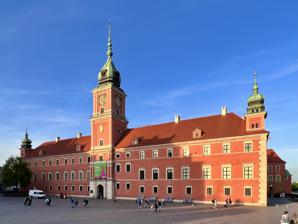
Building: Royal Castle, Warsaw
Country: Poland
Year built: 1619
Castle in Warsaw, Poland Royal Castle Zamek Królewski View from Castle Square (top) and from the Vistula River (bottom) Interactive fullscreen map General information Type Castle residency Architectural style Mannerist - Baroque Country Poland Coordinates 52°14′52″N 21°0′51″E / 52.24778°N 21.01417°E / 52.24778; 21.01417 Construction started 1598, 1971 Completed 1619, 1984 Demolished 10 – 13 September 1944 ( German Army ) Client Sigismund III Vasa Height 60  metres Design and construction Architect(s) Matteo Castelli , Giovanni Battista Trevano , Gaetano Chiaveri Website www .zamek-krolewski .pl UNESCO World Heritage Site Official name Historic Centre Type Cultural Criteria ii, vi Reference no. [1] UNESCO region Europe Historic Monument of Poland Designated 1994-09-08 Part of Warsaw – historic city center with the Royal Route and Wilanów Reference no. M.P. 1994 nr 50 poz. 423 The Royal Castle in Warsaw ( Polish : Zamek Królewski w Warszawie [ˈza.mɛk kruˈlɛf.ski v varˈʂa.vjɛ] ) is a state museum and a national historical monument , which formerly served as the official royal residence of several Polish monarchs . The personal offices of the king and the administrative offices of the royal court were located in the Castle from the 16th century until the final partition of Poland in 1795. Situated in the Castle Square , at the entrance to the Old Town , the Royal Castle holds a significant collection of Polish and European art. The Royal Castle witnessed many notable events in Poland's history; the Constitution of 3 May 1791 , first of its type in Europe and the world's second-oldest codified national constitution, was drafted here by the Four-Year Parliament . The edifice was redesigned into a neoclassical style following the partitions of Poland . Under the Second Polish Republic (1918–1939), it was the seat of the Polish head of state and president. The Second World War brought complete destruction to the building; in September 1939 it was targeted and ignited by Luftwaffe fighter aircraft, and then detonated by the Nazis after the failed Warsaw Uprising in 1944. In 1965, the surviving wall fragments, cellars, the adjacent Copper-Roof Palace and the Kubicki Arcades were registered as historical monuments. Reconstruction was carried out in the years 1971–1984, during which it regained its original 17th-century appearance. In 1980, the Royal Castle and surrounding Old Town became a UNESCO World Heritage Site . It is the second most visited art museum in Poland (after the Wawel Castle in Kraków ) and the 25th most visited art museum in the world with over 2.02 million visitors in 2023. History Main article: History of the Royal Castle, Warsaw Overview The history of the castle dates back to the 14th century when the first Castle Tower was constructed, and the fortified complex was initially used as the residence of the Masovian dukes. In the early 1600s, it was designated to replace Wawel Castle in Kraków as the seat of the king, Parliament (Chamber of Deputies and Senate), and the Polish–Lithuanian Commonwealth . The medieval Gothic structure was remodeled into Italian mannerism by architects Matteo Castelli and Giovanni Battista Trevano . The Baroque easternmost wing was designed by Gaetano Chiaveri and completed in 1747. Castle in the Middle Ages Medieval wall of the Curia Maior In 1339, the Papal Legate in Warsaw heard a case brought by the King of Poland , Casimir III the Great , against the German Teutonic Order . He claimed that they had illegally seized a slice of Polish territory — the Pomerania and Kuyavia regions. The documents in this case are the earliest written testimony to the existence of Warsaw . At that time a fortified town surrounded by earthen and wooden ramparts , and situated where the Royal Castle now stands, it was the seat of Trojden, duke of Masovia . At the end of the 13th century, during the Duke Conrad's rule, the wooden-earthen gord called "Small Manor" ( Latin : Curia Minor ) was erected. The next duke, Casimir I , decided to build the Great Tower ( Latin : Turris Magna ), possibly one of the first brick building in Warsaw. In the middle of the 14th century, the Castle Tower was built, and its remains up to the first storey have survived to this day. During the reign over Masovia by Duke Janusz I the Elder , the Curia Maior (Big Manor) was erected between 1407 and 1410. Its façade, which was still standing in 1944, was knocked down by the Germans , but has been rebuilt since then. The character of the new residence and its size (47.5 m/14.5 m) decided the change of the buildings status, and from 1414, it functioned as a Prince Manor. Renaissance period The Royal Castle in Warsaw after the extension c 1600. Plan from the beginning of the 17th century. When the Duchy of Masovia was incorporated in the Kingdom of Poland in 1526, the edifice, which until then had been the Castle of the Dukes of Masovia, became one of the royal residences. From 1548 onwards Queen Bona Sforza resided in it with her daughters Izabela , who became Queen of Hungary , Catherine , later to become Queen of Sweden, and Anna Jagiellon , later Queen of Poland . In 1556–1557 and in 1564, the King of Poland, Sigismund II Augustus , convened royal parliaments in Warsaw . They met in the castle. Following the Lublin Union (1569), by which the Polish Crown and the Grand Duchy of Lithuania – were united as a single country, Warsaw Castle was regularly the place where the parliament of the Two-Nations State met. In 1569–1572, King Sigismund II Augustus started alterations in the castle, the architects being Giovanni Battista di Quadro and Giacopo Pario. The Curia Maior was altered so as provide a meeting place for the Parliament, with premises for the Chamber of Deputies ( Sejm – delegates of the gentry) on the ground floor ( the Old Chamber of Deputies ), and the Senate Chamber (where the Senators debated in the presence of the King) on the first floor. This was one of the first attempts in Europe to create a building that would be used solely for parliamentary purposes. The parliamentary character of the Curia Maior is stressed by the paintings of the facade – the coats-of-arms of Poland, of Lithuania, and of the various regions from which the delegates were elected. A new Renaissance style building, known as the "Royal House", was erected next to the Curia Maior . The king resided there when the parliament was in session. Vasa period and the Deluge Władysław 's Tower Władysław's Opera Hall The Royal Castle in 1656 The next alterations to the castle were made in the reign of Sigismund III Vasa , who transferred the royal residence from Kraków to Warsaw . In 1598–1619, the castle was enlarged. Giovanni Trevano was in charge of the reconstruction. His plans were probably amended by the Venetian architect Vincenzo Scamozzi . Between 1601 and 1603, Giacomo Rodondo finished the new northern wing. From 1602 Paolo del Corte was doing stonework. Later after 1614, when Matteo Castelli took the lead, the western wing was built (from today's Plac Zamkowy side) as chancelleries and a marshals office. The southern wing was built at the end. In that way, five-wings in a mannerist -early baroque style were built. In 1619, the New Royal Tower ( Latin : Nova Turris Regia ), also called Sigismund's Tower, was finished. It was 60 meters high and was placed in the middle of a newly built west castle 90 meters in length. At the top of the tower, a clock with gilded hands and copper face was placed. The new tower's spire was 13 meters high and had glided knobs and a copper flag at the top. On 29 October 1611 in the Senator's Chamber, Tsar Vasili IV of Russia , who had been captured by the hetman Stanisław Żółkiewski , paid homage to the Polish king Sigismund III Vasa. Sigismund III and his successors of the Vasa dynasty — Władysław IV Vasa and John II Casimir Vasa — collected many rich works of art in the castle, such as oriental fabrics, tapestries, and numerous paintings by such famous artists as Titian , Veronese , Jacopo and Leandro Bassano , Tintoretto , Palma il Giovane , Antonio Vassilacchi , Tommaso Dolabella , Guercino , Guido Reni , Joseph Heintz the Elder , Bartholomeus Spranger , Roelant Savery , Rembrandt , Pieter Soutman , Peter Danckerts de Rij , Peter Paul Rubens , Jan Brueghel the Elder , Daniel Seghers , Georg Daniel Schultz and sculptures by Giambologna , Giovanni Francesco Susini and Adriaen de Vries . These splendid works of art were either destroyed or plundered during the invasions of Poland by Sweden and Russia during the Deluge , in 1655–1657. The Swedes took all the priceless pictures, furniture, tapestries, the royal library, the crown archive, numerous sculptures, whole floors and royal flags. In the castle they had a military Lazareth field hospital, which additionally contributed to the devastation of the buildings. A few months later armies destroyed the rest, plundering most of the copper elements and tearing up the rest of castle's floor. The majority of the preserved castle furnishings from the Vasa period found their place in the collection of the Visitationist Monastery in Warsaw as donations from the last Vasa, John II Casimir and his French-born wife Marie Louise Gonzaga . In 1628, the first Polish opera – Galatea , was staged at the Castle. The great opera hall (double-storied, over 50 m long), which existed at the Royal Castle, was demolished by Swedes and Germans and rebuilt in the 1660s by King John II Casimir. Late Baroque period Reconstruction design of the Royal Castle, c. 1700 . Design of the Eastern wing by G. Chiaveri. Senate Chamber at the Royal Castle, 1720. The New Chamber of Deputies at the Royal Castle in the end of the 17th century. In 1657, the reconstruction of the castle started, under the Italian architect Izydor Affait's guidance. Because of the lack of money, the following Polish king, Michael I Korybut did not decide on radical rebuilding, just limiting himself to rebuilding destroyed buildings. Because of the bad conditions of the residence, he had to move to Ujazdów Castle in 1669. Until 1696, when the next Polish king, John III Sobieski , died, no serious works were done. They only limited work to current inspections of the building's condition. Sessions of Parliament continued to be held in the castle, as well as various State occasions, such as when the Hohenzollern dukes of Prussia paid homage to the kings of Poland and occasions when the king received the ambassadors of foreign countries. After choosing Augustus II in an election in 1697, the castle again began to deteriorate. A new conflict with Charles XII of Sweden significantly limited the king's budget. Despite problems, in 1698 Augustus II commissioned a residence reconstruction project. In 1700 it was done by Johann Friedrich Karcher, who came from abroad. On 25 May 1702 the Swedes re-seized the Royal Castle in Warsaw, creating a hospital with 500 beds, and into the Chamber of Deputies and ministers' rooms, they placed a stable. During the Polish army's siege in 1704 the castle was retaken. However, it was soon retaken once more by Sweden's army. In 1707, by virtue of the peace treaty between Augustus II and Charles XII of Sweden, Russian allied troops entered Warsaw, and Tsar Peter I of Russia settled in the castle. After two months, Russian forces were removed from Warsaw, taking with them works of art from the castle, including Tommaso Dolabella 's pictures, which included two that were very important for Russians: The Defense of Smolensk and Russian Tsar Vasili IV compelled to kneel before Polish King Sigismund III of Poland . Władysław IV's Opera Hall was completely devastated and was never restored. The reconstruction according to Karcher's plans began from 1713 to 1715. In 1717 the Parliament Hall was completely rebuilt. It was used to serve the Saxon rulers as a coronation hall. During the following years, between 1722 and 1723, the other castle halls were converted-under the direction of architect Joachim Daniel von Jauch , the new Senate Chamber was built, and all the furnishings moved from the old to the new location, including among others: 60 Polish provincial emblems, panelling, mouldings and lesene . On 31 May 1732, a fire broke out in the castle destroying the west elevation and part of the Sigismund's Tower and the exterior façade sculptures, known as armature . The next reconstruction project of the Royal Castle appeared after Augustus III was elected to the Polish throne in 1733. New plans, which were formed in 1734 and developed in 1737 by architect Gaetano Chiaveri , saw among other things, the reconstruction of the castle's façade on the Vistula side in the rococo style , which was meant to form a new so called Saxon elevation and also the conversion of the north-east part with the Altana Tower, where it was planned for 3 two-storey avant-corps (risalto) to be built on. The reconstruction work according to these plans was carried out with various intensity between 1740 and 1752. During the period of 1740–1747, the façade on the Vistula side was reconstructed in the late baroque style (architects: Gaetano Chiaveri, Carl Friedrich Pöppelmann, Jan Krzysztof Knöffel). One of the best sculptors who did work on the castle in this period was Jan Jerzy Plersch , who made the royal decorative frames, mouldings and statues called the Famous Figures, which held the royal crowns on the top of the middle risalto , of the Saxon elevation, on the Vistula side. The last reconstruction work of this period was finished by late 1763, after the death of Augustus III, when Plersch made the last sculptures and frames with province emblems for the Parliament Hall. Enlightenment period Reconstruction design of the Senate Chamber at the Royal Castle, V. Louis. Apotheosis of King Stanisław II Augustus in the Ballroom, André le Brun, ca. 1780. The most splendid period in the history of the Castle was during the rule of Stanisław II Augustus (1764–1795). This monarch collected exquisite works of art, many of which have survived to this day. He recruited first-rate architects such as Jakub Fontana , Domenico Merlini , Jan Chrystian Kamsetzer , and Jakub Kubicki , to work on the castle, as well as splendid painters such as Marcello Bacciarelli , Bernardo Bellotto , Franciszek Smuglewicz , Kazimierz Wojniakowski , and Jean-Baptiste Pillement and eminent sculptors such as André-Jean Lebrun and Jakub Monaldi, and famous French artists such as the architect Victor Louis . The total reconstruction of the castle planned by the King did not come to fruition, but the interior was changed to the neoclassical style – although this, known in Poland as the Stanisław Augustus style , was rather different from neoclassicism in the rest of Europe. Reconstruction design of the Royal Castle in Warsaw by J. Fontana In 1791, the Great Sejm (or Four-Year Sejm ) of 1788–1792 and Senate adopt the May 3rd Constitution at the Royal Castle. During 1766–1785 on the basis of Jakub Fontana's plans, the southern wing of the castle, which was burnt on 15 December 1767 was rebuilt (2 destroyed floors, a new elevation on the south side with three avant-corps or risalti , the division of the façade by lesene and pilasters with Ionic capitals). Between 1774 and 1777, the monarch's private apartments were furnished. They consisted of the Prospect Room (with landscapes by Canaletto ), the chapel, the Audience Chamber, and the Bedchamber, while between 1779 and 1786 the Senate Apartments were completed, consisting of the Ballroom, the Knights Hall, the Throne Room, the Marble Room, and the Conference Chamber. These rooms contained pictures and sculptures depicting great events in Poland's history, as well as portraits of Polish kings, generals, statesmen and scholars (including Copernicus and Adam Naruszewicz ). In 1777, a gilded bronze altar presented to King Stanisław II Augustus by Pope Clement XIV , was installed in the new Chapel of the Royal Castle, so-called Saxon Chapel (today's concert hall). The castle also housed the rich royal collections including 3200 pictures, classical statues, about 100 000 graphics, in addition to medals, coins, and a fine library , to house which a separate building was erected in 1780–1784. The new library building housed many books, gems, drawings, coins, maps and plans belonging to the monarch. The Royal Library's book collection amounted to 16 000 volumes of various works, 25,525 drawings, 44,842 etchings in 726 bound volumes, overall a number of 70,000 etchings—fancy dress balls were also held in this hall. Up until 1786 Stanisław II Augustus tried a few times to change the outside decor of the castle and to build an architectural castle square, he was not however successful in carrying out these plans. During this period, the castle was the place where the ideas of the Polish Enlightenment first flourished. The King held "Thursday lunches" at the Castle for scientists, scholars, writers, and artists. This was where the idea for the National Education Commission ; one of the first secular Ministries of Education in Europe, was mooted. The castle was the place where the first proposals were made for a Knights' School , and for a national theatre . It was in the Senate Chamber in the Castle that what was known as the " Great Sejm " (Great Parliament) passed the famous Polish Constitution of 3 May , 1791. During the ceremony the King was carried out to the nearby church of St. John . In honour of this occasion, a marble plaque with Ignacy Krasicki 's text written on it was set into the wall of the castle. In partitioned Poland and the Second Polish Republic Between 19 and 20 December 1806 and 1–30 January 1807, Napoleon Bonaparte , the French emperor, spent his time at the castle. Here in 1807 he made the decision to form the Duchy of Warsaw , which was to be ruled by the Saxon king Frederick August I , using the Royal Castle as his residence. Prince Józef Poniatowski , Commander-in-Chief of the Army of the Duchy of Warsaw and Marshal of France , resided in the Copper-Roof Palace joined to the castle. After the creation of the constitutional Kingdom of Poland (1815), its parliaments met here at the castle. As kings of Poland, the Russian Tsars Alexander I and Nicholas I also resided in the castle when they stayed in Warsaw. During the November Uprising , on 25 January 1831, the Sejm debating in the castle dethroned Tsar Nicholas I as Polish king. Conference Room at the castle without paintings that were stolen by the Tsarist army. In 1836, the voivodeships of Congress Poland were abolished and replaced by guberniyas . During that time, the Royal Castle became the residence of the Tsar's governor Ivan Paskievich . Paskievich charged Ludvik Corio – a Russian Colonel and architect – with designing new elevations and façades (the west, south, and east parts). However, the Russian authorities were not satisfied with the new designs, and Corio was told to prepare another design – one that would refer to Kubicki's solutions (and his co-workers Lelewel and Thomas). Finally, Corio rebuilt all the elevations and façades in the neoclassical style , but the Saxon Elevation was left the same. After the death of Paskievich in 1856, all the next governors resided in the Royal Castle's Chamberlain's Room. The Russian officials occupied rooms on both floors of the west and north wings of the castle. The governors were heavily guarded by the Russian army . Unfortunately, the living space that was assigned to these soldiers was the Parliamentary Hall, Library, and barracks under the castle. As a result, these were left devastated. After the January Uprising in 1863, the Russian army totally destroyed the Royal garden on the Vistula side (which was transformed into the military parade square), building a few barracks made of brick for stables and Cossacks ' barracks. In 1862–1863, some maintenance work was done in the Royal Castle under the supervision of Jerzy Orłowicz, Ludwik Gosławski and Potolov. In 1890, the Saxon Elevation was rebuilt under the supervision of a builder January Kiślański, when the arcades of both viewing galleries, dating back to the Augustus III period, were deformed. The last repair works, which cost 28,000 rubles , during the reign of Russia, were in 1902 in the rooms which had been occupied by the Russian army. During the First World War , it was the residence of the German military governor. After Poland regained her independence in 1918, the castle became the residence of the president of Poland . It was restored under the guidance of Kazimierz Skórewicz (1920–1928) and Adolf Szyszko-Bohusz (until 1939). Under the terms of the peace treaty signed with Soviet Russia at Riga in 1920 , works of art and other precious things, including all the castle furnishings, which had been taken away to Russia, were brought back to Poland. As a result, it was possible to restore the historic rooms to their appearance in the reign of Stanisław II Augustus . During World War II Royal Castle in flames following German bombardment, 17 September 1939. Royal Castle in 1941 without roofs, deliberately removed by the Germans to accelerate the devastation process. On 17 September 1939, the castle was shelled by German artillery. The roof and the turrets were destroyed by fire (they were partly restored by the castle's staff, but later deliberately removed by the Germans). The ceiling of the Ballroom collapsed, resulting in the destruction of Marcello Bacciarelli 's ceiling fresco The Creation of the World and other rooms were slightly damaged. But immediately after the seizure of Warsaw by the Germans, their occupation troops set to demolish the castle. The more valuable objects, even including the central heating and ventilation installations, were dismantled and taken away to Germany. Ruins of the castle in 1945. On 4 October 1939 in Berlin, Adolf Hitler issued the order to blow up the Royal Castle. On 10 October 1939, special German units, under the supervision of history and art experts (Dr. Dagobert Frey , an art historian at the University of Breslau ; Gustaw Barth, the director of museums in Breslau, and Dr. Joseph Mühlmann, an art historian from Vienna) started to demount floors, marbles, sculptures, and stone elements such as fireplaces or moulds. The artefacts were taken to Germany or stored in Kraków 's warehouses. Many of them were also seized by various Nazi dignitaries who resided in Warsaw. The castle was totally emptied. Disobeying German orders, despite the danger of being shot, Polish museum staff and experts in art restoration managed to save many of the works of art from the castle, as well as fragments of the stucco -work, the parquet floors, the wood panelling, and more which were later used in the reconstruction. The great service done to Poland by Professor Stanisław Lorentz , in leading this campaign to save the castle's treasures, is well known. Wehrmacht sappers then bored tens of thousands of holes for dynamite charges in the stripped walls. In 1944, after the collapse of the Warsaw Uprising , when hostilities had already ceased, the Germans blew up the castle's demolished walls. Leveling the Royal Castle was only a part of a larger plan – the Pabst Plan – the goal of which was to build a monumental Community Hall (ger. Volkshalle ) or an equally sizable Congress Hall of NSDAP (National Socialist German Workers Party – ger. Parteivolkshalle ) in the Royal Castle's place and to replace Sigismund's Column with the Germania Monument. A pile of rubble, surmounted by only two fragments of walls, was all that was left of the six-hundred-year-old edifice. On one of these fragments part of the stucco decoration remained, this was a cartouche with the royal version of the motto of the Order of the White Eagle — " PRO FIDE, LEGE ET REGE " (for Faith, Law, and King). Reconstruction The reconstructed Upper Garden of the Royal Castle Immediately after the end of war in 1945, work started on rescuing the surviving fragments of the castle's walls, foundations, and cellars as well as the fire-blackened walls of the Copper-Roof Palace and the Royal Library building, from further destruction. In 1949, the Polish Parliament passed a bill to rebuild the castle as a monument to Polish history and culture. Meanwhile, special architectural designing offices, under Jan Dąbrowski, Piotr Biegański and Jan Zachwatowicz , drew up blueprints for restoring the framework of the building and furnishing the historical rooms. The decision to start work was postponed several times, but was finally taken on 20 January 1971. A Civic Committee was set up. Amid universal applause, it was decided to rebuild the castle from voluntary contributions. Both in Poland and abroad, fund-raising committees were set up. By May 1975, the Fund had already reached the 500 million zlotys . By the same date more than a thousand valuable works of art had been given to the castle by numerous Poles resident both in Poland and abroad. Official representatives of other countries have likewise presented to the castle works of art of great artistic and historic value. Today Royal Castle's eastern baroque façade seen from the Royal Gardens. Panoramic view of the castle and the Old Town . The imposing façade, built of brick , is 90 metres (300 ft) long and faces the Castle Square . At each end of the façade stands a square tower with a bulbous spire . The Sigismund's Tower is located in the centre of the main façade, flanked on both sides by the castle. This huge clock tower (60 metres (200 ft) in height), designed in the 17th century, has always been a symbol of the Polish capital and source of inspiration for the architects of other buildings in Warsaw. The castle now serves as a museum and is subordinated to the Ministry of Culture and National Heritage . Many official visits and state meetings are also held in the Royal Castle. Interior The Girl in a Picture Frame [1641] by Rembrandt . One of two pieces of that artist at the castle from Stanisław Augustus ' collection. The interior consists of many different rooms, all painstakingly restored with as many original exhibits as possible after the destruction of the Second World War. The Jagiellonian Rooms These rooms, which belonged to the residence of Sigismund Augustus , are now host to a number of portraits of the Jagiellon dynasty , a royal dynasty originating in Lithuania that reigned in several Central European countries between the 14th and 16th century. In 2011, the Jagiellonian Rooms were re-arranged to house the modern Gallery of Painting, Sculpture and Decorative Arts. The Houses of Parliament From the 16th century onwards, Polish democracy started here. In 1573, amendments to the constitution of the Polish–Lithuanian Commonwealth were written here, with great religious tolerance. Also, during the Deluge in 1652, the liberum veto was established in these rooms, although not carried out until 1669. In 1791, the May Constitution , Europe's first modern codified national constitution as well as the second-oldest national constitution in the world, was drafted here. The decorations in the room are replicas of the originals by Giovanni Battista di Quadro . The Royal Apartments In these apartments, King Stanisław Augustus Poniatowski lived. They consist of the Canaletto room, in which several painted views of Warsaw are on display. These were not painted by Canaletto, but rather by his nephew, Bernardo Bellotto also called il Canaletto . Jean-Baptiste Pillement worked between 1765 and 1767 on one of his largest projects, the wallpaper. Domenico Merlini designed the adjacent Royal Chapel in 1776. Nowadays, the heart of Tadeusz Kościuszko is kept here in an urn. The Audience Rooms are also designed by Merlini, with four paintings by Marcello Bacciarelli on display. Andrzej Grzybowski took care of the restoration of the room, that included many original pieces. Lanckoroński Collection In 1994, Countess Karolina Lanckorońska donated 37 pictures to the Royal Castle. Collection includes two paintings (portraits) by Rembrandt : The Father of the Jewish Bride (also known as The Scholar at the Lectern ) and The Jewish Bride (also known as The Girl in a Picture Frame ) both originally in the Stanisław Augustus Poniatowski collection. In December 2018, the castle acquired a violin created by Antonio Stradivari in 1685. To commemorate the 100th anniversary of Poland regaining its independence, the instrument was officially given the name Polonia . The virtuoso violinist Jerzy Wawrowski is the only person who is allowed to play on the instrument. In December 2018, a painting by Marcello Bacciarelli titled Portrait of Jerzy Mniszech with Daughter Elizabeth and Kiopek (1795), which was considered missing, was returned to the castle's collections. Gallery The Interior of the Castle New Chamber of Deputies Old Chamber of Deputies Senatorial Hall The Throne The Throne Room Royal Council Room Old Audience Chamber Conference Room Great Assembly Hall Marble Room Knight's Room Royal Apartment Royal Bedroom Canaletto Room Yellow Room Gothic cellar Kubicki Arcade Artwork The Scholar at the Lectern , Rembrandt , 1641 Portrait of Charles I Stuart , Anthony van Dyck , ca.1638 Adam and Eve , Lucas Cranach the Elder , ca. 1528 Saint John the Baptist , Joos van Cleve , ca.1540 Portrait of George III in Parliament Robes , Thomas Gainsborough , 1785 Portrait of Pélagie Sapieżyna-Potocka , Louise Élisabeth Vigée Le Brun , 1794 Country Doctor , David Teniers the Younger , second half of 17th century Portrait of Pope Pius VI , Pompeo Batoni , ca.1780 Marie Antoinette in the Temple Prison , Alexander Kucharsky , 1793 Prince Władysław Vasa , Jakob Troschel, 1605 Queen Constance of Austria , Jakob Troschel, 1624 Art Cabinet of Prince Władysław Vasa , Etienne de la Hire, 1626 A Standing Soldier in Armor Seen in Profile by Raphael , c. 1500 Ceremonial sword of the Saint Stanislaw's Order , 1764 Copper-Roof Palace Main article: Copper-Roof Palace Copper-Roof Palace adjacent to the castle. The Copper-Roof Palace has since 1989 been a branch of the Royal Castle Museum. The palace is contiguous with Warsaw's Royal Castle, and down a slope from the Castle Square and Old Town . It was originally a patrician house of Wawrzyniec Reffus, it was built 1651–1656. After 1657 destruction by the army of George II Rákóczi , it was completely remodeled in 1698–1701 for Jerzy Dominik Lubomirski . Lubomirski expanded the palace by building a southern wing, perpendicular to the rest of structure, and also expanded the western elevation. Shortly after its construction the palace became known as Palais Martin , after Lubomirski's grandson. In 1720 the palace was rebuilt with an addition of a second northern wing. Additionally the interior was decorated with rococo paintings. After 1777 the palace passed into ownership of Poland's last king, Stanisław II Augustus , who hired the architect Domenico Merlini to once again redesign the inside rooms of the palace and join the library wing of the Royal Castle to it. The King then made a present of the redecorated place to his nephew Prince Józef Poniatowski The younger Poniatowski was a successful commander in the 1794 Kościuszko Uprising , and later one of Napoleon Bonaparte 's marshala . Under his ownership the palace became a center of Warsaw's high class social scene. When Warsaw became part of Kingdom of Prussia after the Third Partition of Poland the buildings became the headquarters for the Prussian Ministry of War. The Copper-Roof Palace was burned in 1944 and reconstructed, based on paintings of Bernardo Bellotto , between 1948 and 1949. Currently the palace is a museum hosting, inter alia , a permanent exhibition of oriental carpets and other oriental decorative art, donated to the museum by Mrs. Teresa Sahakian. The collection comprises 579 items, 562 of which are textiles. Interesting facts Varsovian trumpet call played from one of the towers of the Royal Castle. Polish 10 groszy banknote from 1924 On 24 May 1829 in the Royal Castle's Senator's Hall, Nicholas I of Russia was crowned King of Poland . On 5 November 1916, the Act of 5 November was announced in the Grand Hall. On 23 April 1935, the April Constitution was signed in the Knight Hall . Stanisław Augustus Poniatowski's regalia are kept in the Royal Chapel. These are the Order of the White Eagle , the ceremonial sword of the Saint Stanisław's Order and aquamarine sceptre. The insignia of presidential power are also stored in the Castle- the stamp of the President, the Jack of the President of the Republic of Poland and national documents, which Ryszard Kaczorowski gave to Lech Wałęsa on 22 December 1990. Many of the Polish legends are connected with the Royal Castle. According to one of them in 1569 the King Sigismund Augustus , who was in mourning after death of his beloved wife Barbara Radziwiłł , asked the renowned sorcerer Master Twardowski to evoke her ghost. The experiment was successful with support of a magic mirror, which today is kept in the Węgrów Cathedral. Despite that some people suspected that it was not the Queen's ghost but closely resembling her king's mistress Barbara Giżanka and the whole event was set up by Giżanka's accomplice Mikołaj Mniszech, king's chamberlain. The Royal Castle in Warsaw is one of the official members of the Association of the Royal Residences of Europe . In 2014, the National Bank of Poland issued a 5 zloty coin in a series called "Discover Poland" depicting the Royal Castle in Warsaw. Chicago replica In 1979, the historic Gateway Theatre in the Jefferson Park community area of Chicago was purchased by the Copernicus Foundation with the intention of converting it into the seat of the Polish Cultural and Civic Center. Because of the building's historical significance, its interior was kept intact while the exterior was remodelled and a Neo-Baroque clock tower was added to give it the resemblance of the Royal Castle in Warsaw. It is a visual tribute to Chicago's large Polish populace , the largest such presence outside of Poland. See also Wikimedia Commons has media related to Royal Castle Warsaw . Castle Square St. John's Cathedral Sigismund's Column List of castles in Poland List of palaces in Poland References